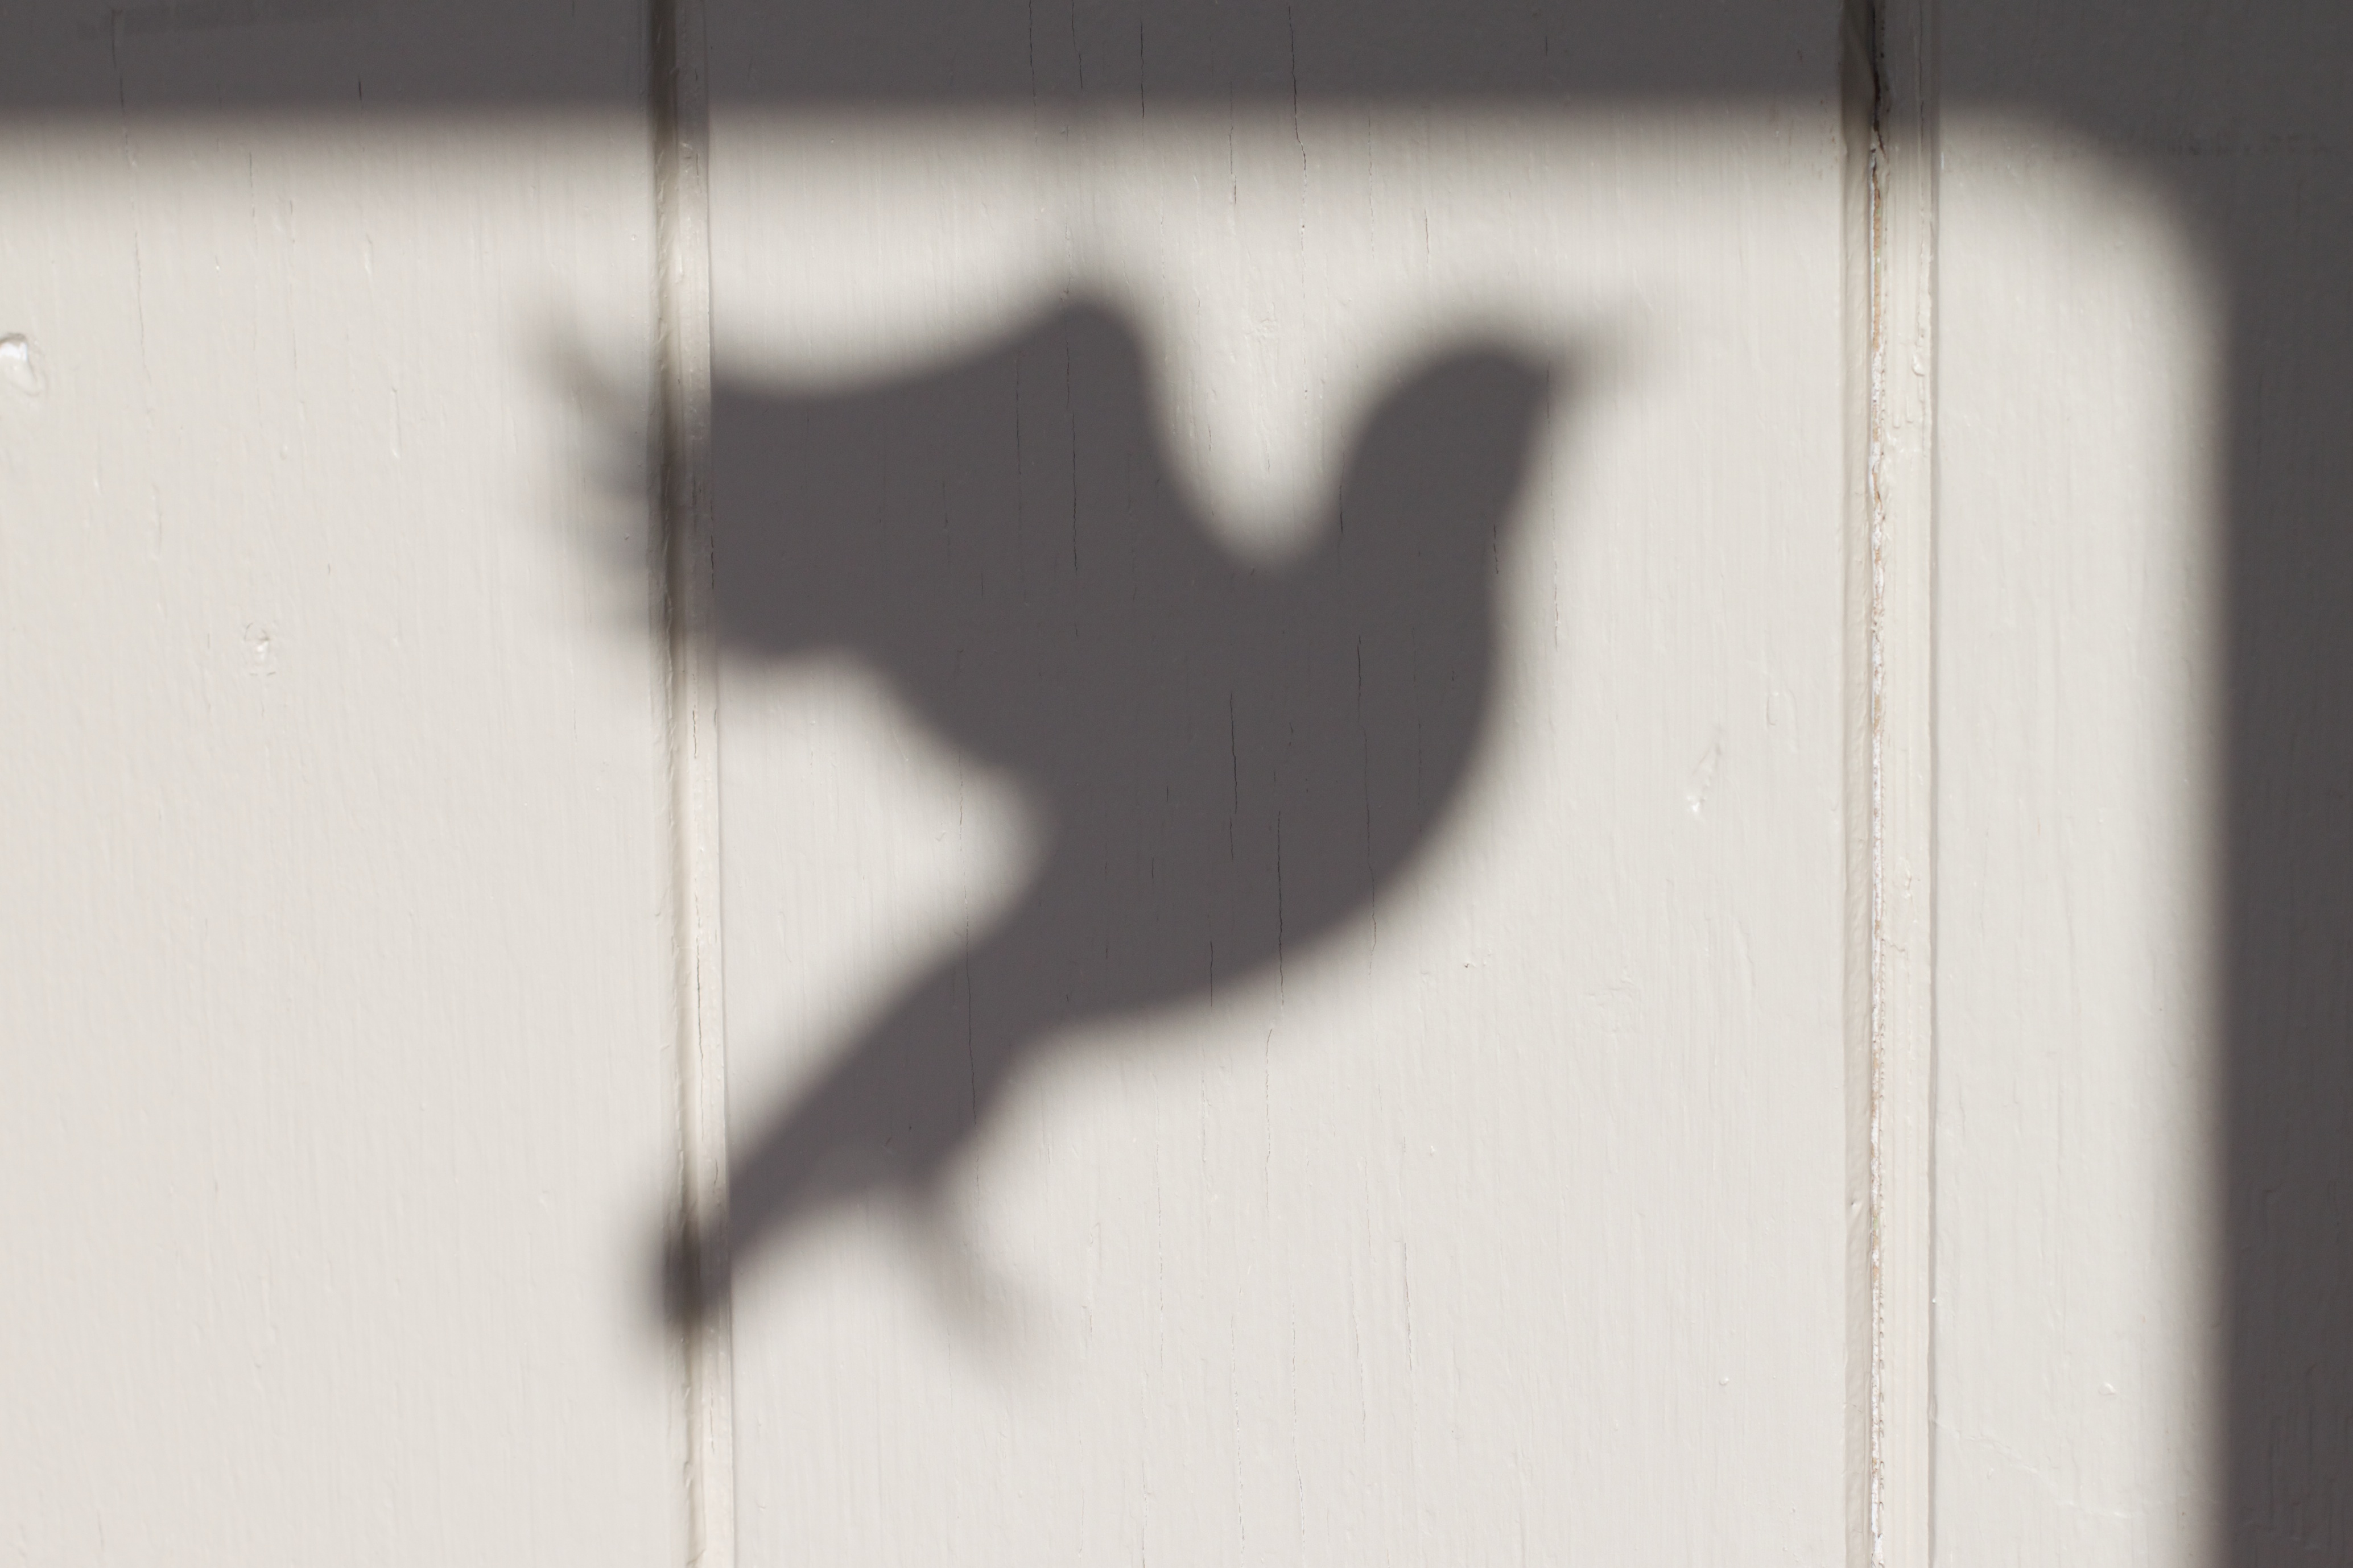
wing, white, number, wall, line, shadow, font, organ, shape